Will Carver

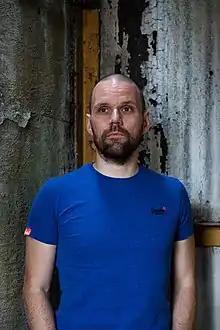
Will Carver (Newcastle Noir 2019)

William Carver is an English author whose works span the crime, mystery and thriller genres. He is best known for the "Detective Inspector January David" series, comprising "Girl 4", "The Two" and "Dead Set". He lives in Reading, Berkshire.